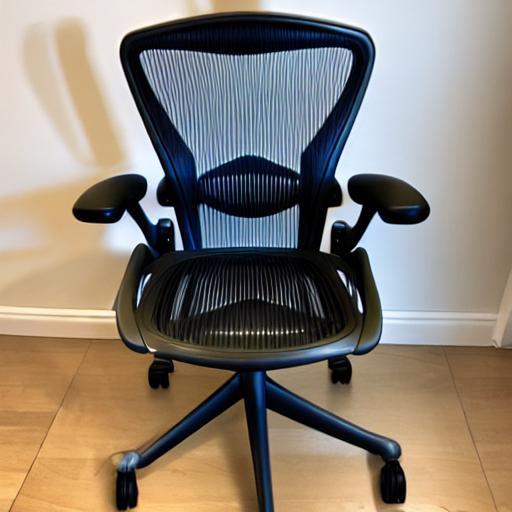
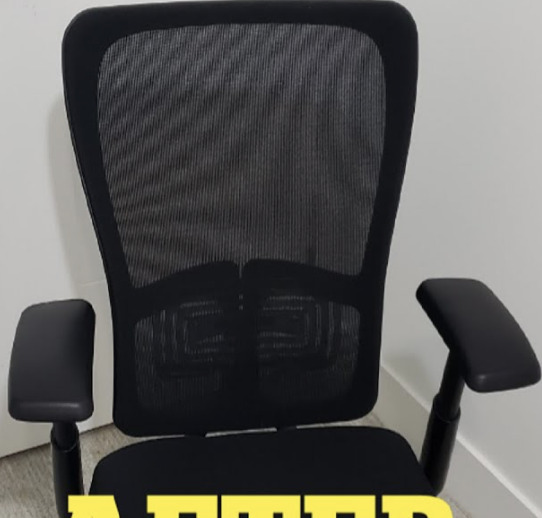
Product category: items_chair
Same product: no